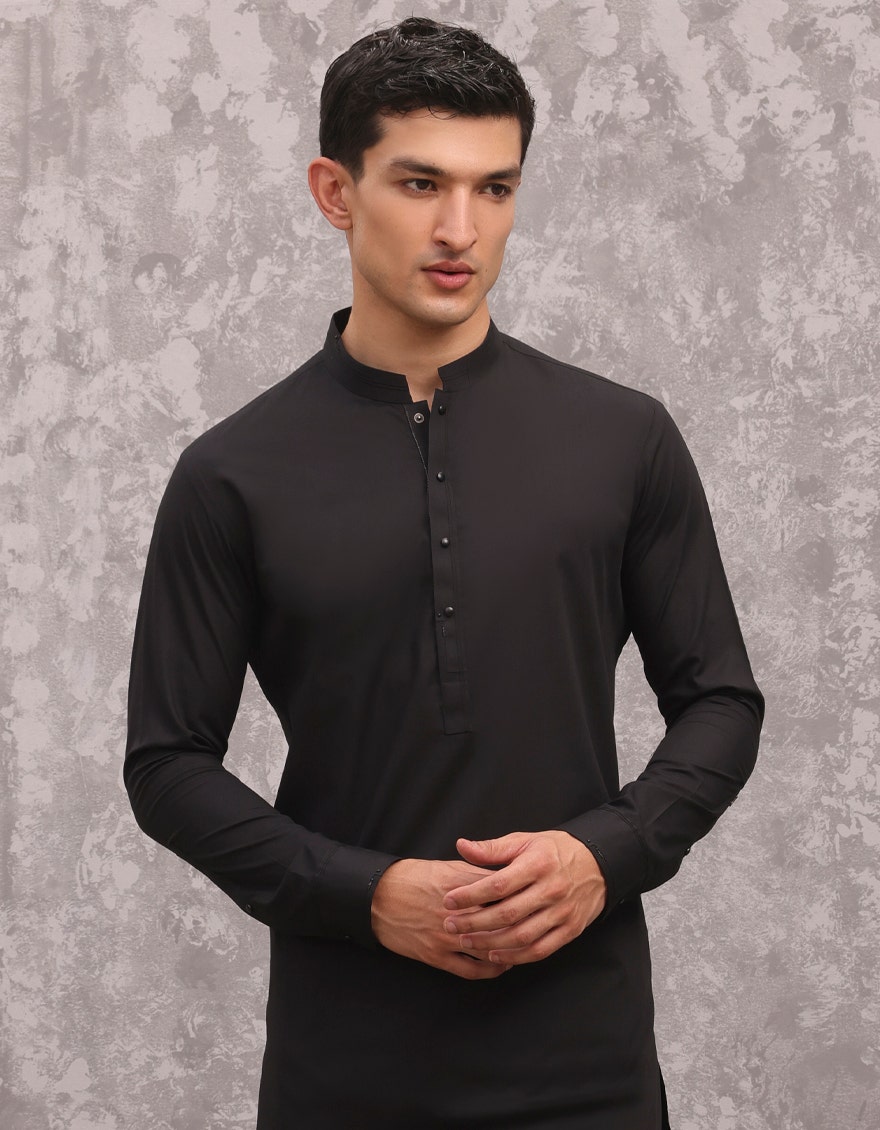
black khan regular fit tunic shirt